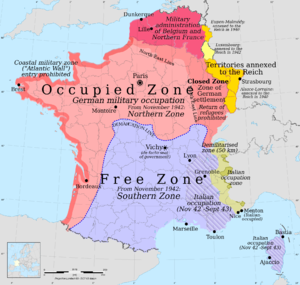
L’exode de 1940 en France est une fuite massive de populations belges, néerlandaises, luxembourgeoises et françaises en mai-juin 1940 lorsque l'armée allemande envahit la Belgique, les Pays-Bas et la majorité du territoire français pendant la bataille de France, après la percée de Sedan. Cet exode est l'un des plus importants mouvements de population du XXᵉ siècle en Europe.